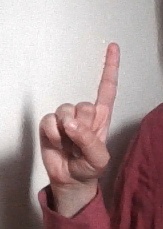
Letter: bb